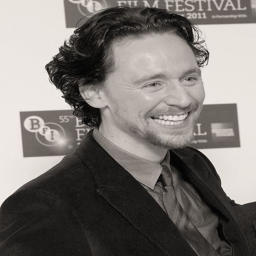
love how his smile just reach up to his eyes .